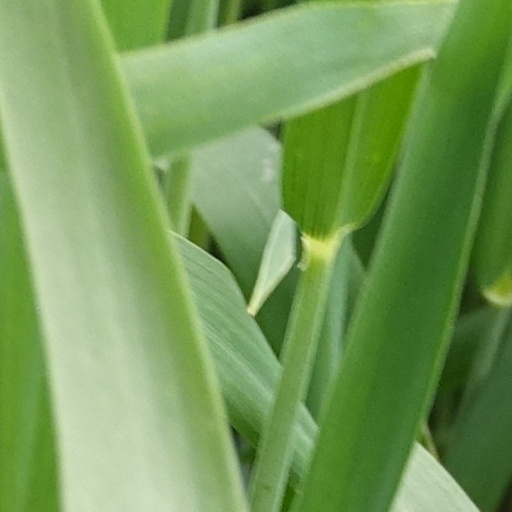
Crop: wheat